Taurus (2001 film)

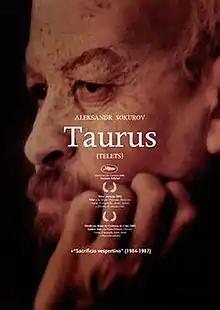
Film poster

Taurus is a 2001 Russian biographical drama film directed by Alexander Sokurov, portraying Vladimir Lenin. It is the second film in a trilogy by director Aleksandr Sokurov that began with "Moloch" about Nazi Germany's Adolf Hitler and continued with "The Sun" about Japanese emperor Hirohito. It was entered into the 2001 Cannes Film Festival.